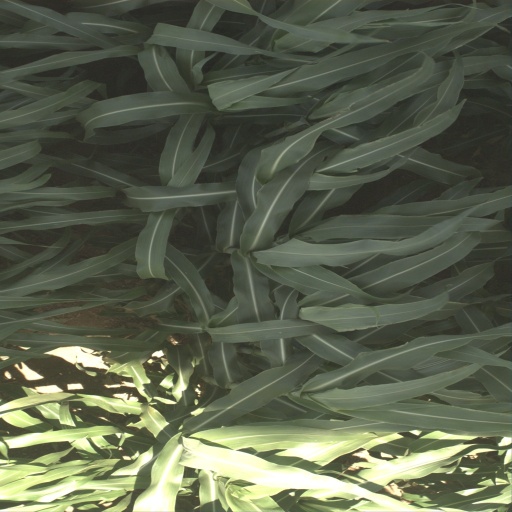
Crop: sorghum